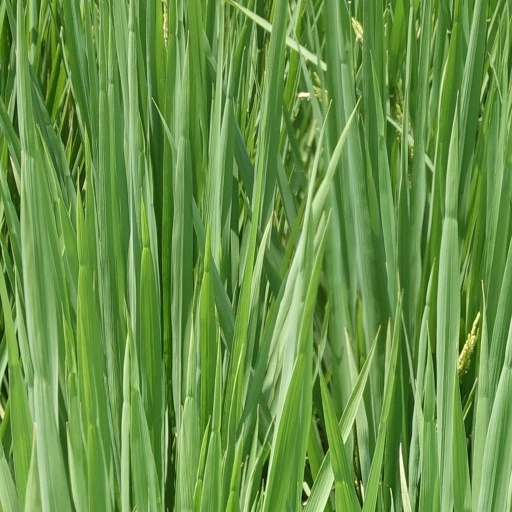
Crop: rice